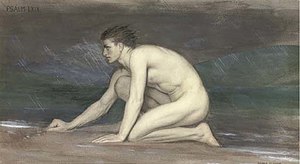
Figurmaleri / Media
""" Salme LXIX"" akvarelmaleri af den britiske maler Edward Clifford, 1872."
Figurmaleri er den form for billedkunst, hvor kunstneren benytter en levende model som genstand for en to-dimensionel kunstværk, som skabes ved hjælp af maling og lærred. Den levende model kan enten være nøgen, delvist eller fuldt påklædt, og maleriet er en repræsentation af hele modellens krop. Det er en analogi i de fleste henseender til figurtegning, der sædvanligvis udføres i farvekridt, blæk, blyant, akvarel eller mixed media på papir.